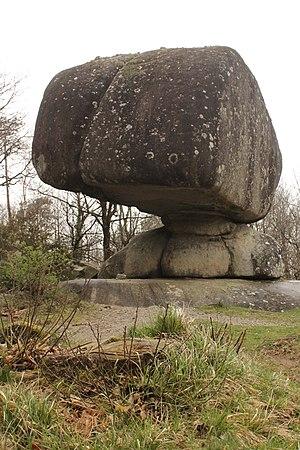
Le Peyro Clabado se trouvant au Sidobre
Un rocher-champignon, appelé aussi roche-champignon ou champignon de pierre, est une formation géologique sculptée par l'érosion qui lui donne un aspect extérieur rappelant celui des champignons communs.